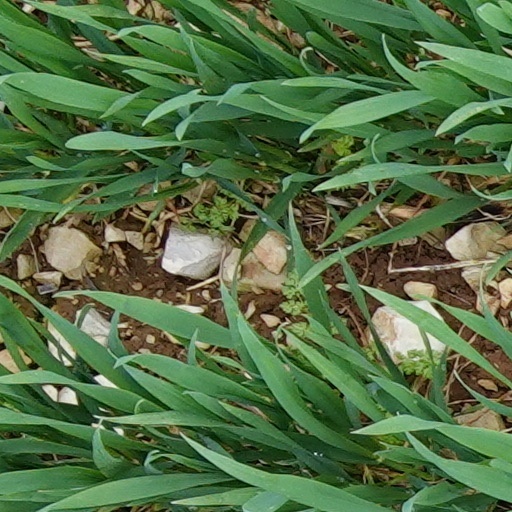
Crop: wheat